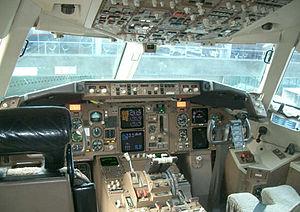
Le Boeing 767 est un avion de ligne à réaction gros-porteur de taille moyenne construit depuis 1981 par Boeing Commercial Airplanes. Il est le premier biréacteur à fuselage large du constructeur et le premier avion de ligne à être équipé d'un cockpit à deux membres d'équipage avec une planche de bord tout écran. L'avion est équipé de deux turboréacteurs à double flux, d'un empennage conventionnel et, pour réduire la traînée aérodynamique, d'un profil de voilure supercritique. Conçu comme avion de ligne gros-porteur plus petit que les appareils précédents, tels que le 747, le 767 a une capacité allant de 181 à 375 passagers et une autonomie de 3 850 à 6 385 milles nautiques, selon les versions. Le développement du 767 ayant été fait en simultané avec celui d'un biréacteur à fuselage étroit, le 757, les deux appareils partagent des caractéristiques communes ; de ce fait, une certification unique permet de piloter les deux appareils.